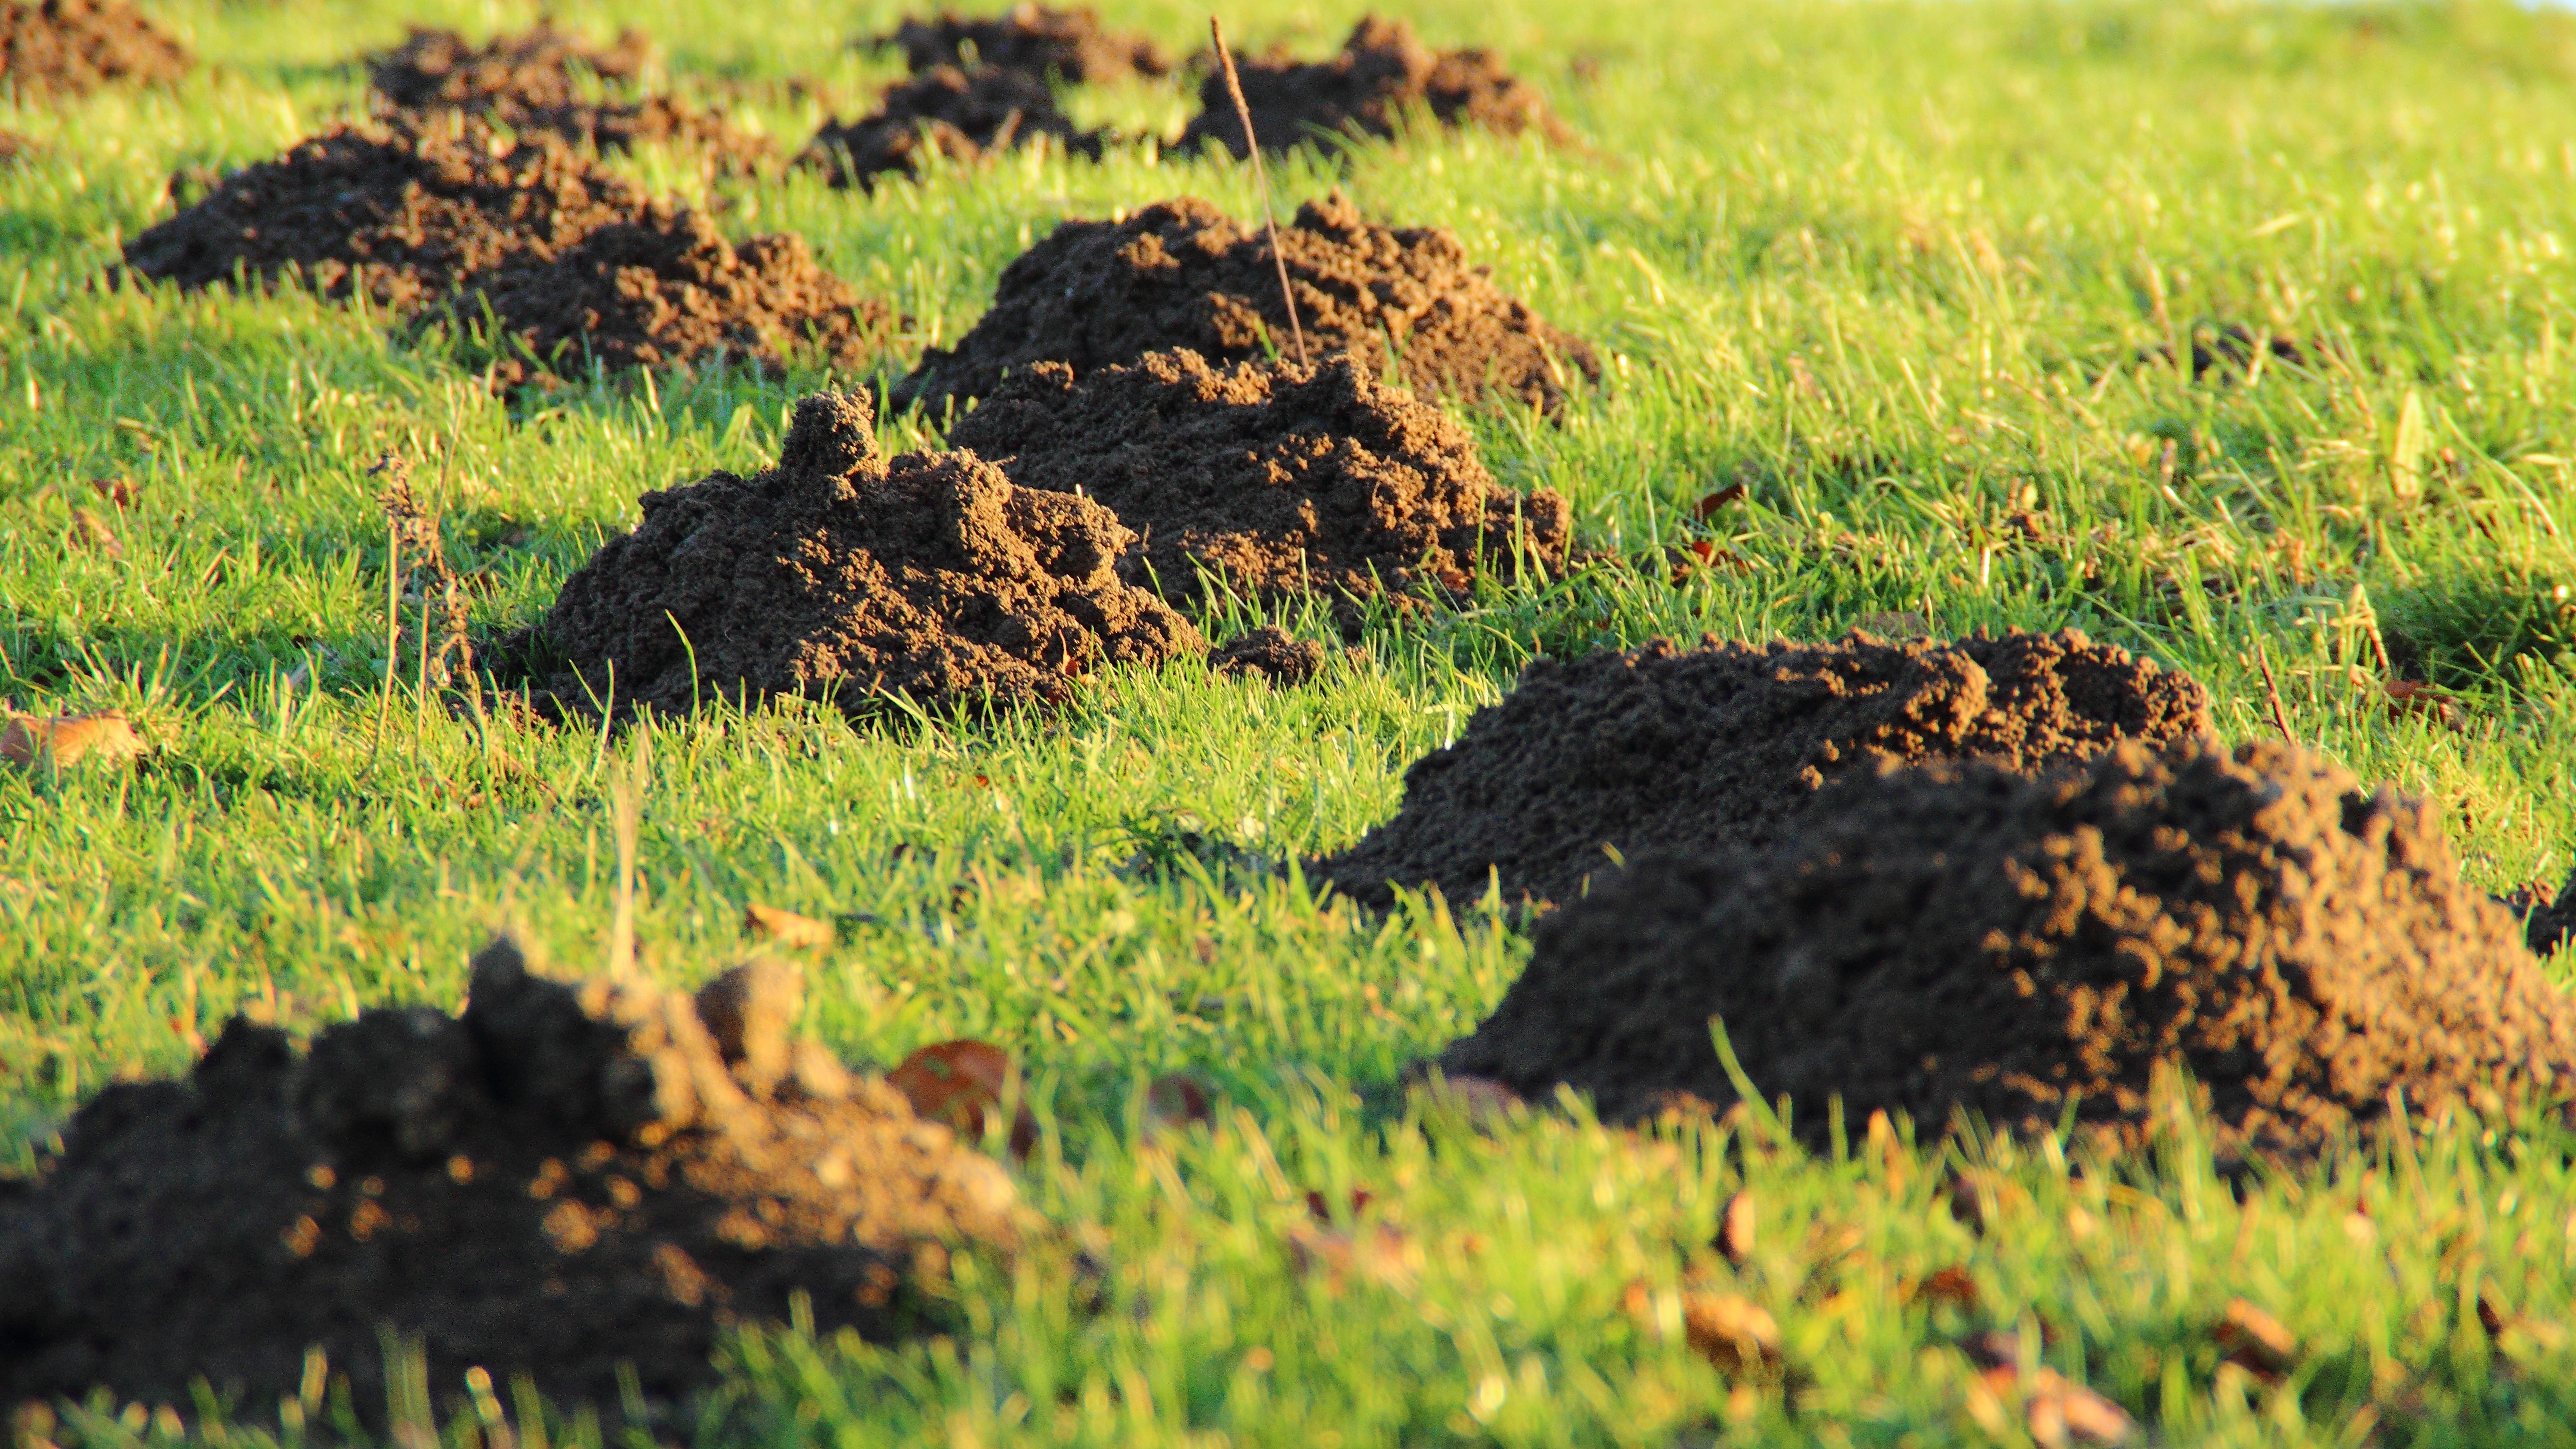
tree, grass, field, lawn, meadow, prairie, wildlife, insect, soil, fauna, savanna, earth, grassland, wetland, nsa, mole, habitat, ecosystem, natural environment, molehill, secret service, informer